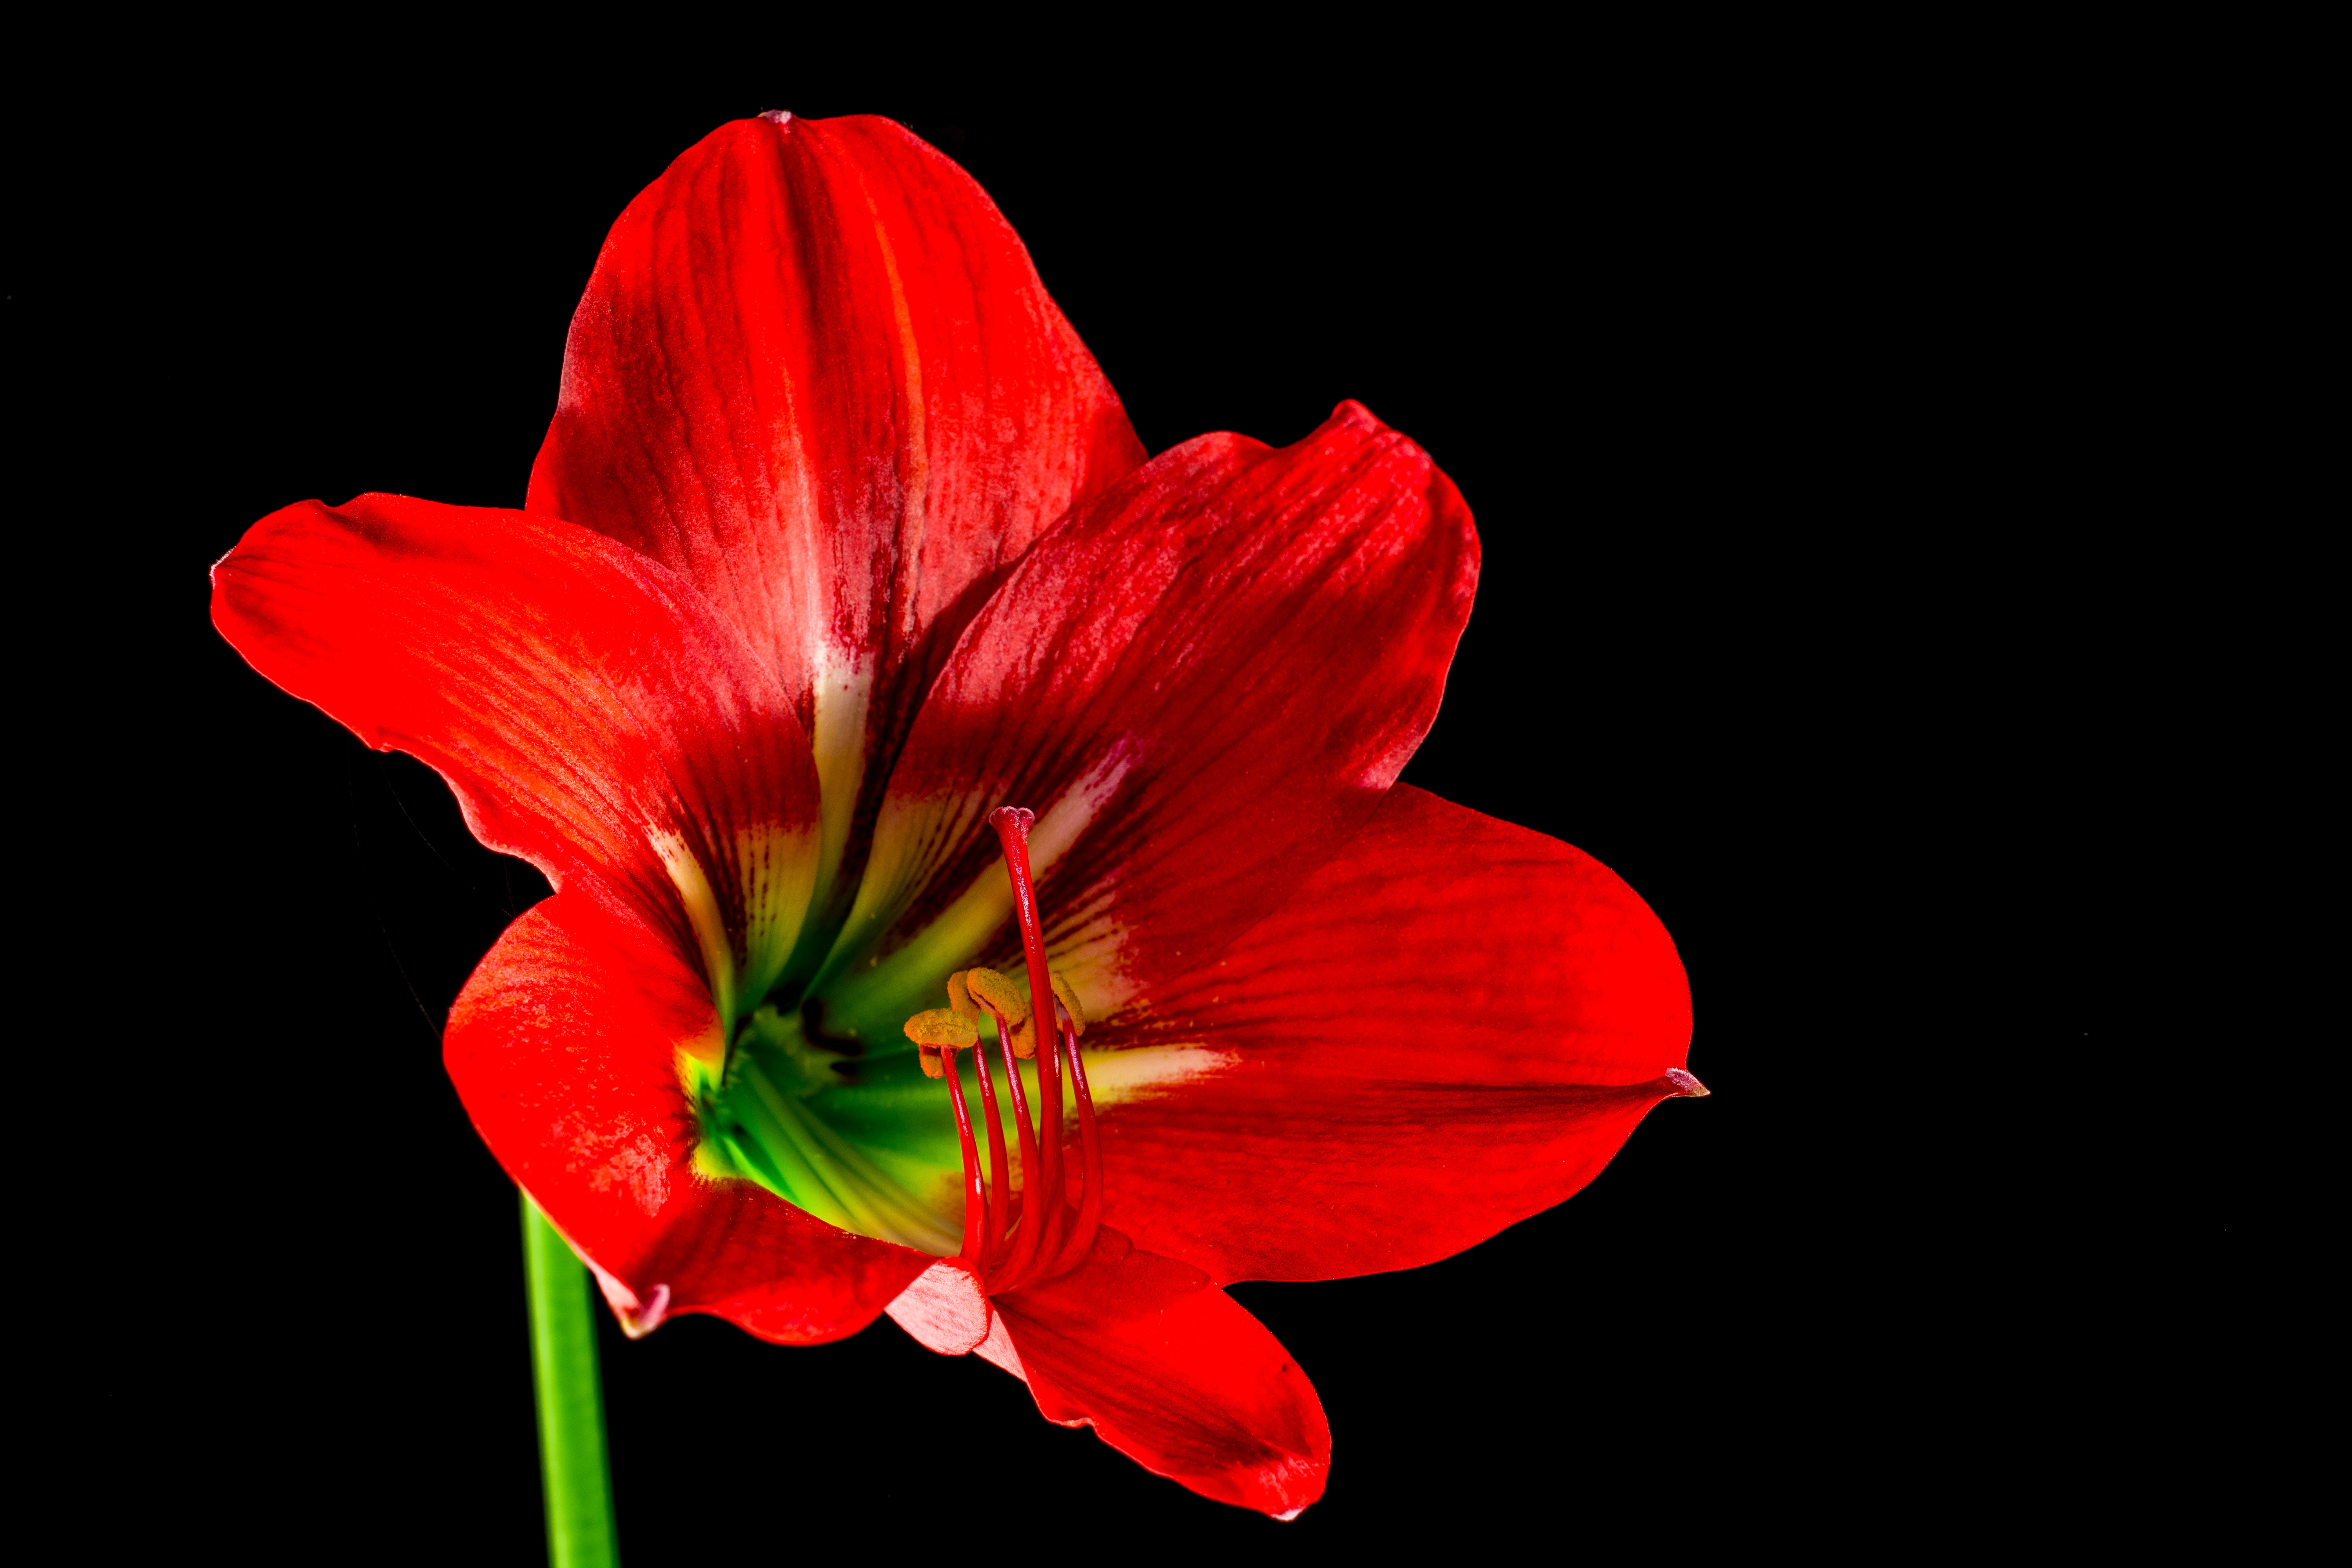
blossom, plant, flower, petal, bloom, red, macro photography, flowering plant, hippeastrum, plant stem, land plant, amaryllis belladonna